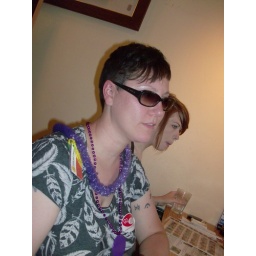
I left my glasses in the car